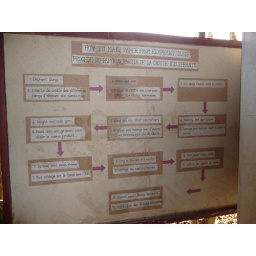
&amp;quot;How to make paper from elephant dung&amp;quot;. Just in case you wanted to know.